Hema (actress)

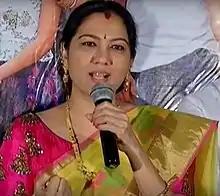
Hema in 2018

Hema (born Krishna Veni) is an Indian actress and comedian who predominantly appears in Telugu films. She has acted in more than 250 films as of 2014. She won Nandi Award for Best Female Comedian for her performance in "Konchem Ishtam Konchem Kashtam".